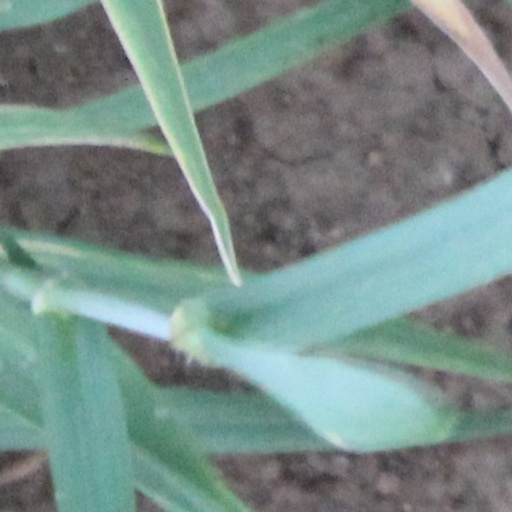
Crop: wheat